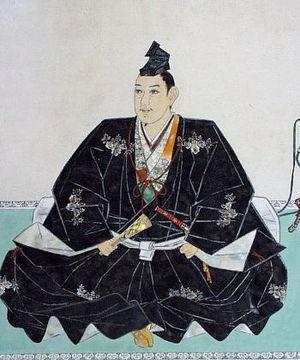
Le siège de Haengju a lieu le 14 mars 1593 durant la première invasion japonaise de la Corée. Environ 3 000 défenseurs coréens dirigés par le général Kwon Yul repoussent avec succès plus de 10 000 soldats japonais. Avec le siège de Jinju et la bataille de l'île Hansan, cet engagement est considéré comme la plus grande victoire coréenne au cours des sept années de guerre.
Ukita Hideie était le daimyo d'Okayama, fils d'Ukita Naoie. Devenu favori de Hideyoshi Toyotomi, il épousa une de ses filles adoptives, Gō-hime. Il assiste Hideyoshi dans toutes ses campagnes militaires, notamment en Corée où il fut général en chef. La confiance que Hideyoshi lui portait était telle qu'il lui confia la garde de son fils adoré Hideyori Toyotomi.